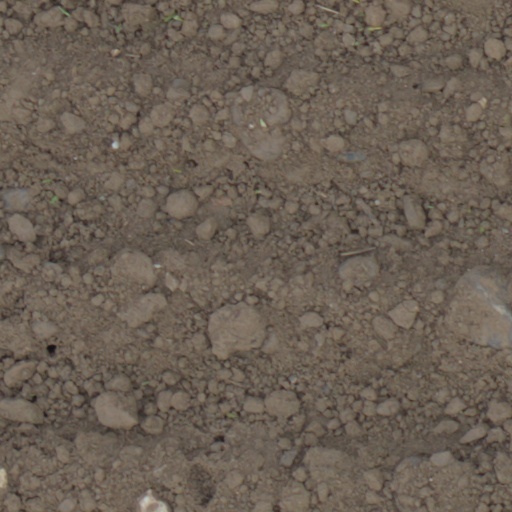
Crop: wheat